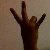
The image shows a hand gesture representing the number 7 in Indian Sign Language.